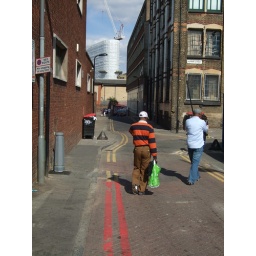
I like the building wrapped in plastic in the background.